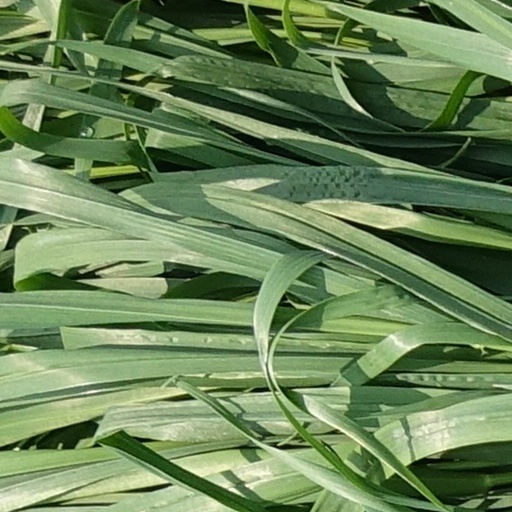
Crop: wheat